Arnego

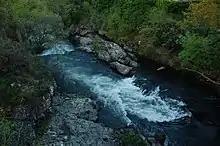
View from the Senra bridge.

The Arnego River is a river in the province of Pontevedra, Galicia, Spain. It is a tributary of the Ulla.